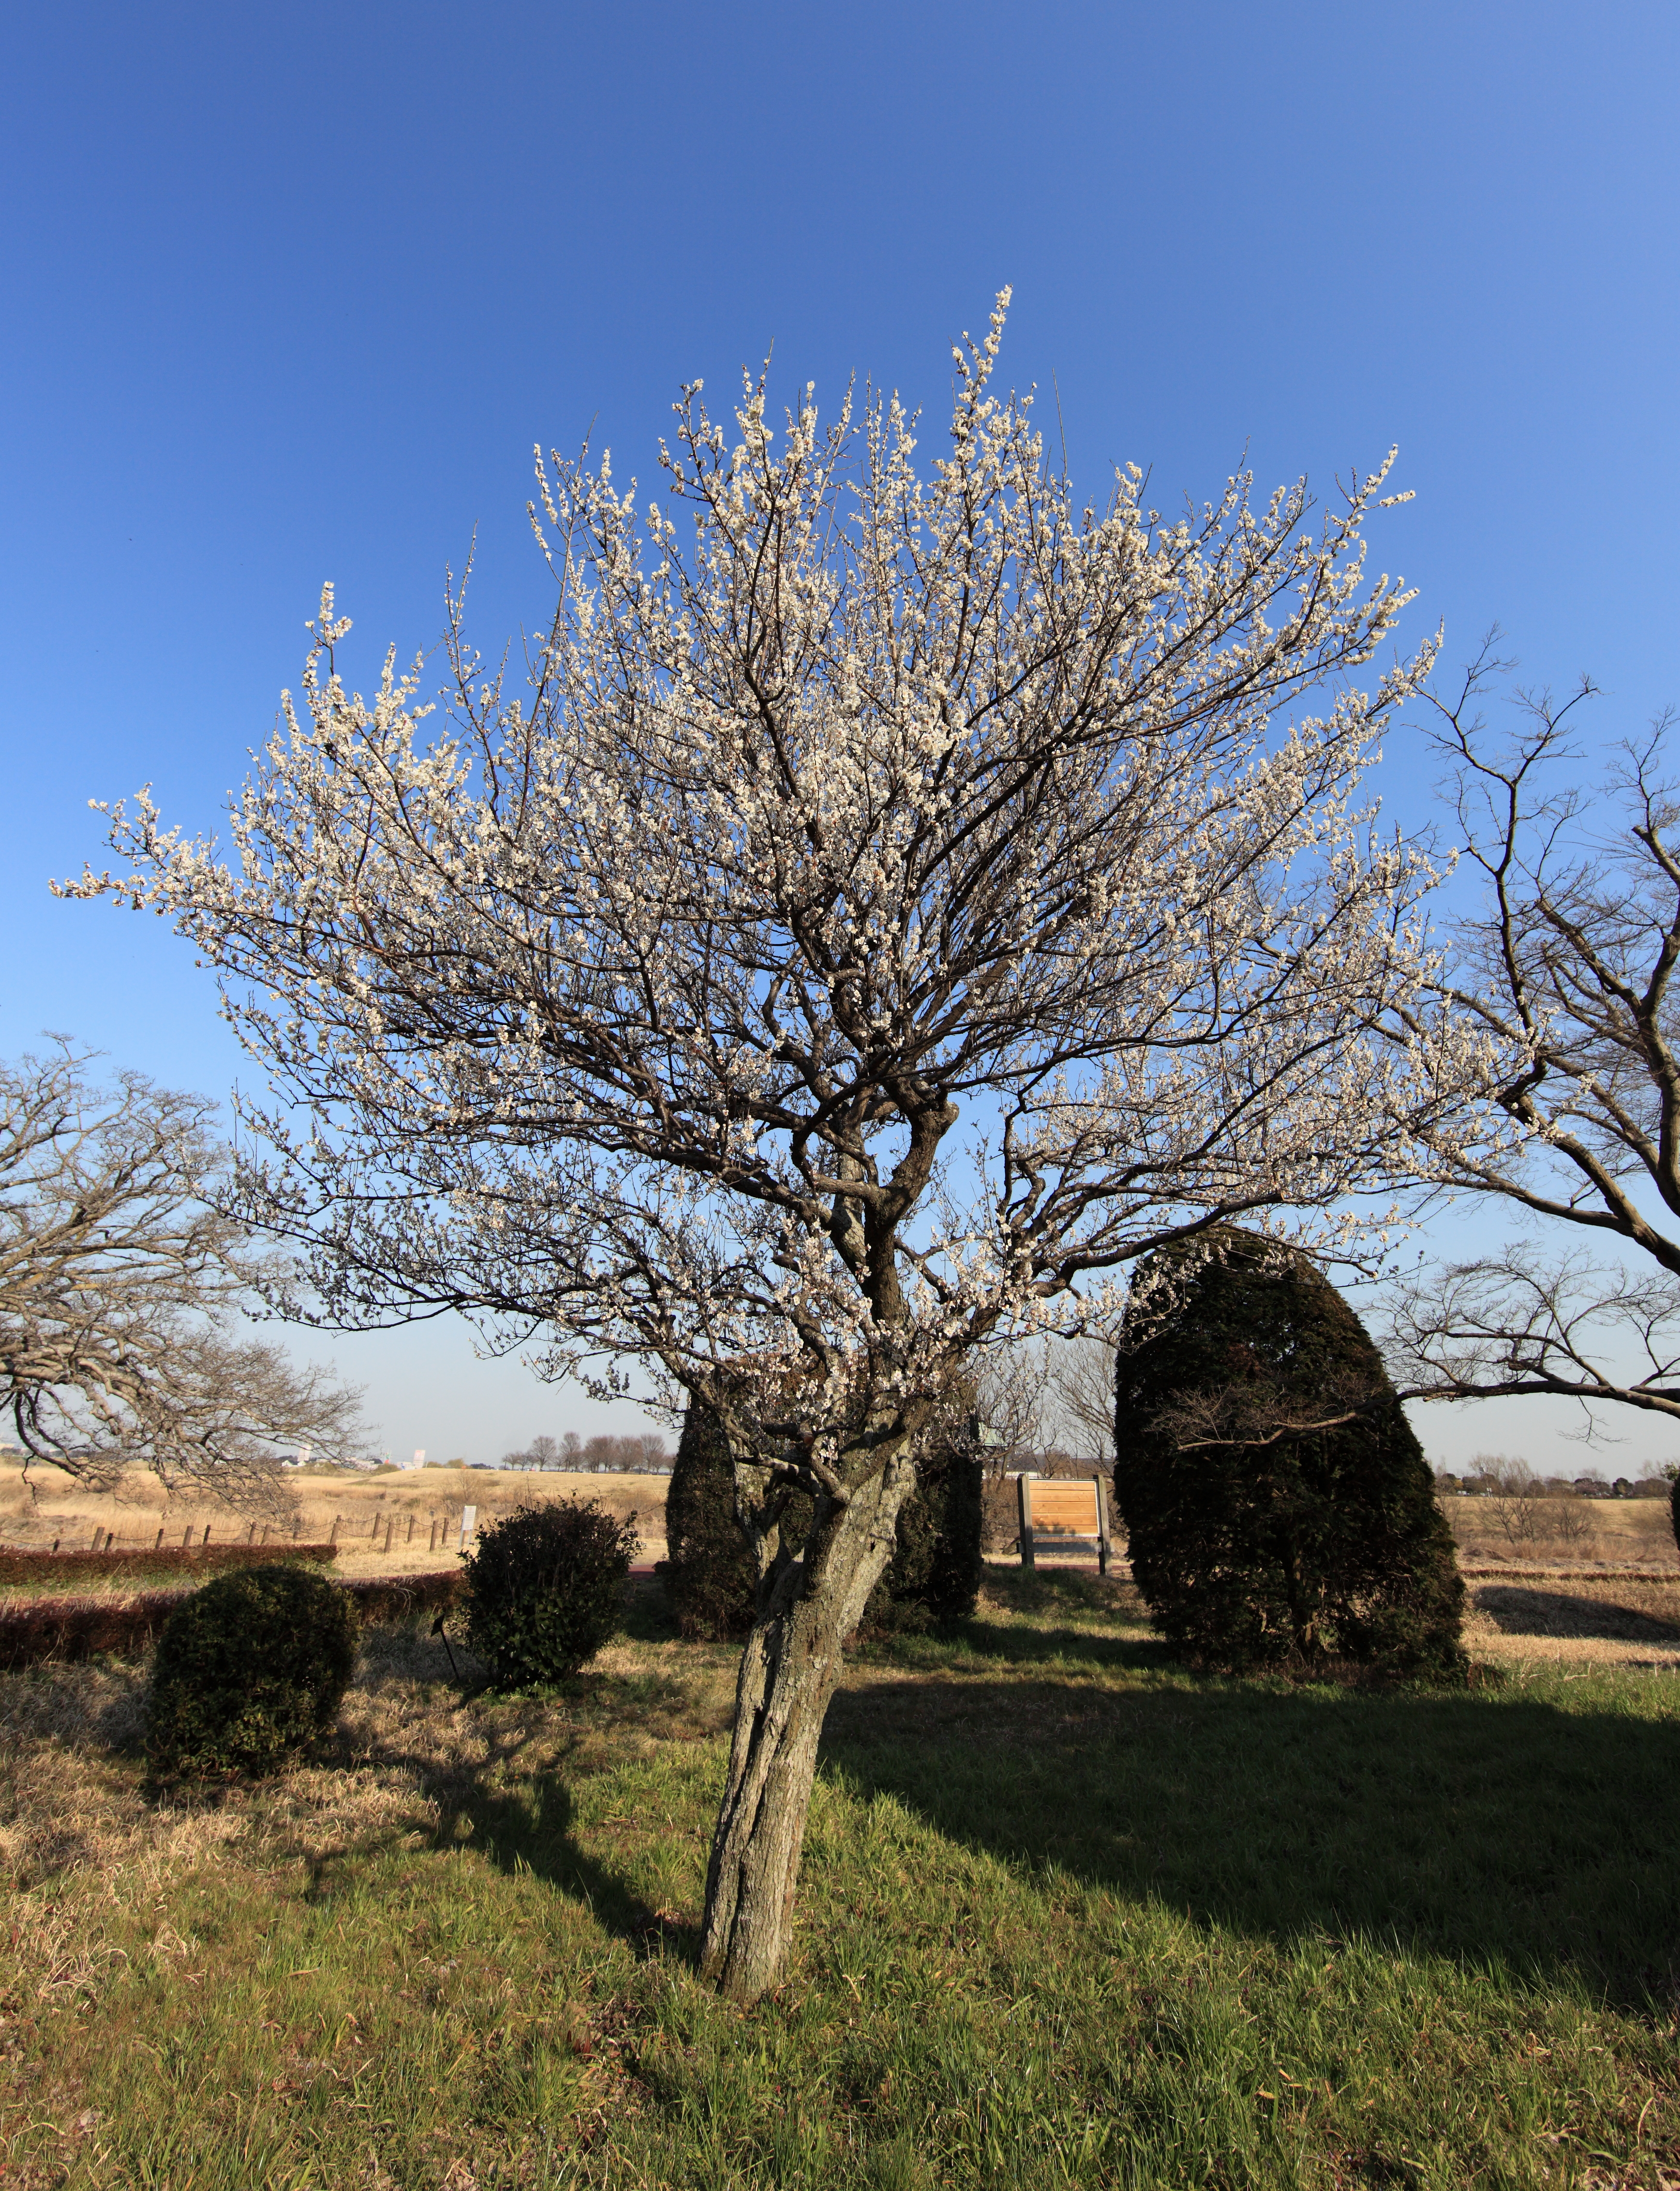
tree, nature, branch, blossom, plant, flower, high, autumn, park, shrub, oak, 5d, sakura, hires, markii, hi, res, resolution, ibaraki, nakanoshima, sarushima, rural area, flowering plant, woody plant, land plant